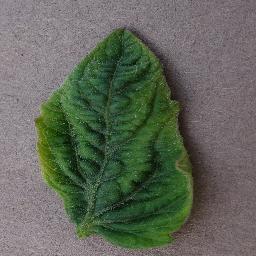
Label: Tomato___Tomato_Yellow_Leaf_Curl_Virus